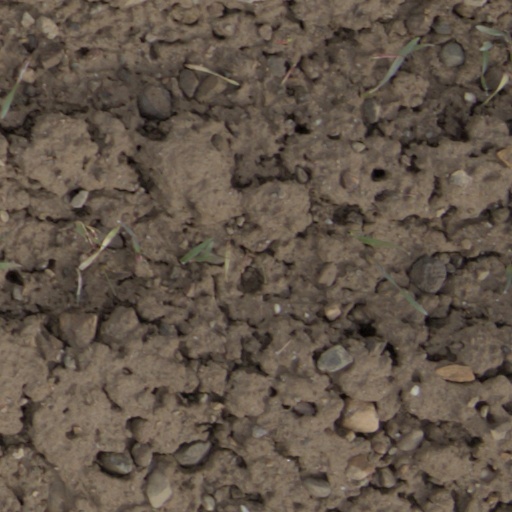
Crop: wheat